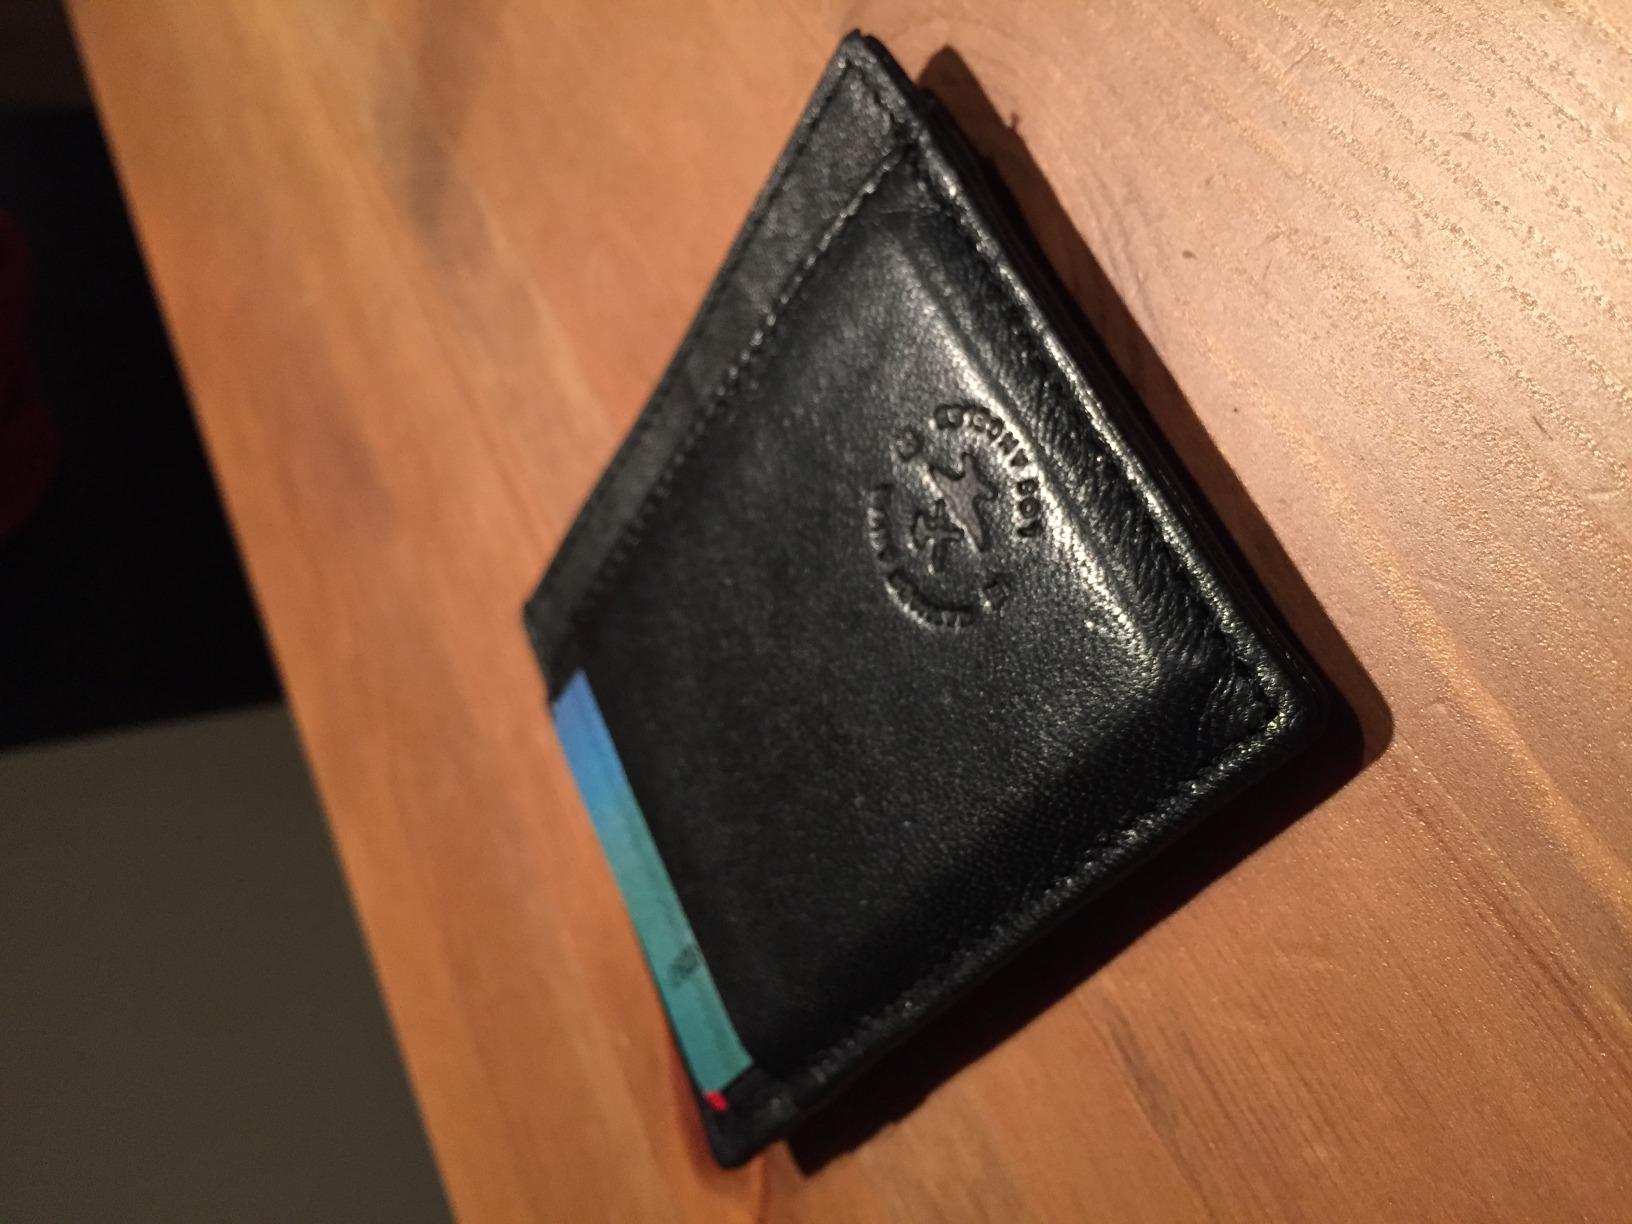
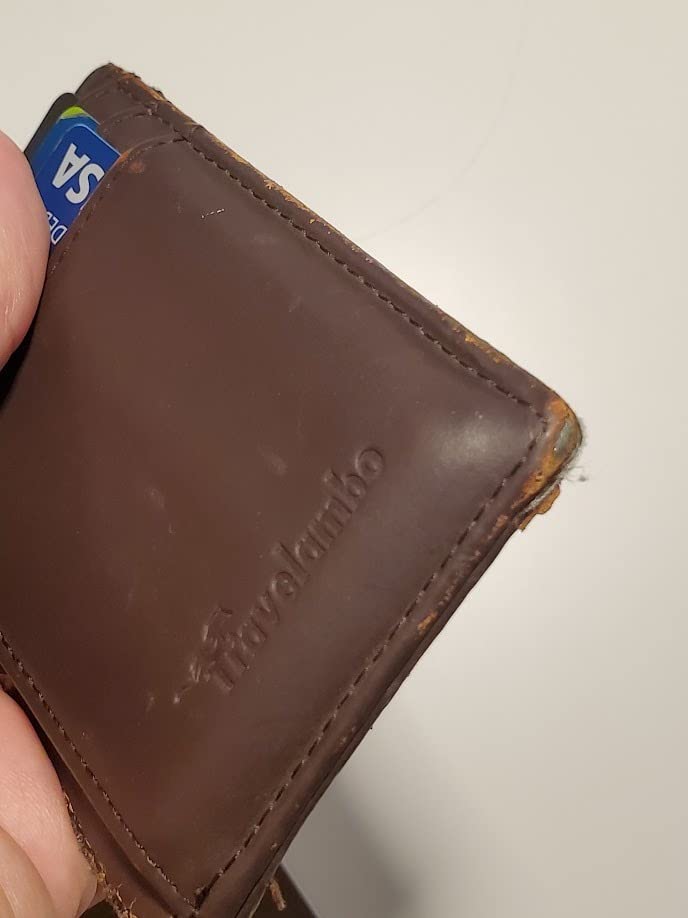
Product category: accessories_wallet
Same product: no